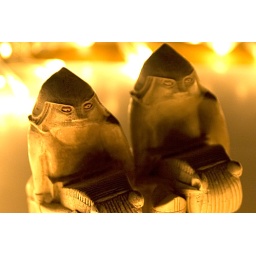
Another GNPC shot, some Lewis chessmen were on the table surrounded by Christmas tree lights.